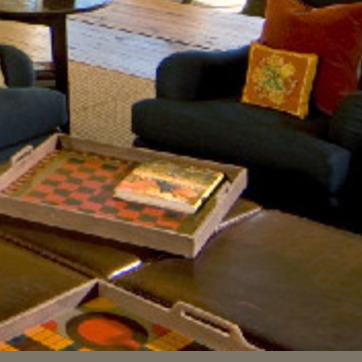
Material: paper